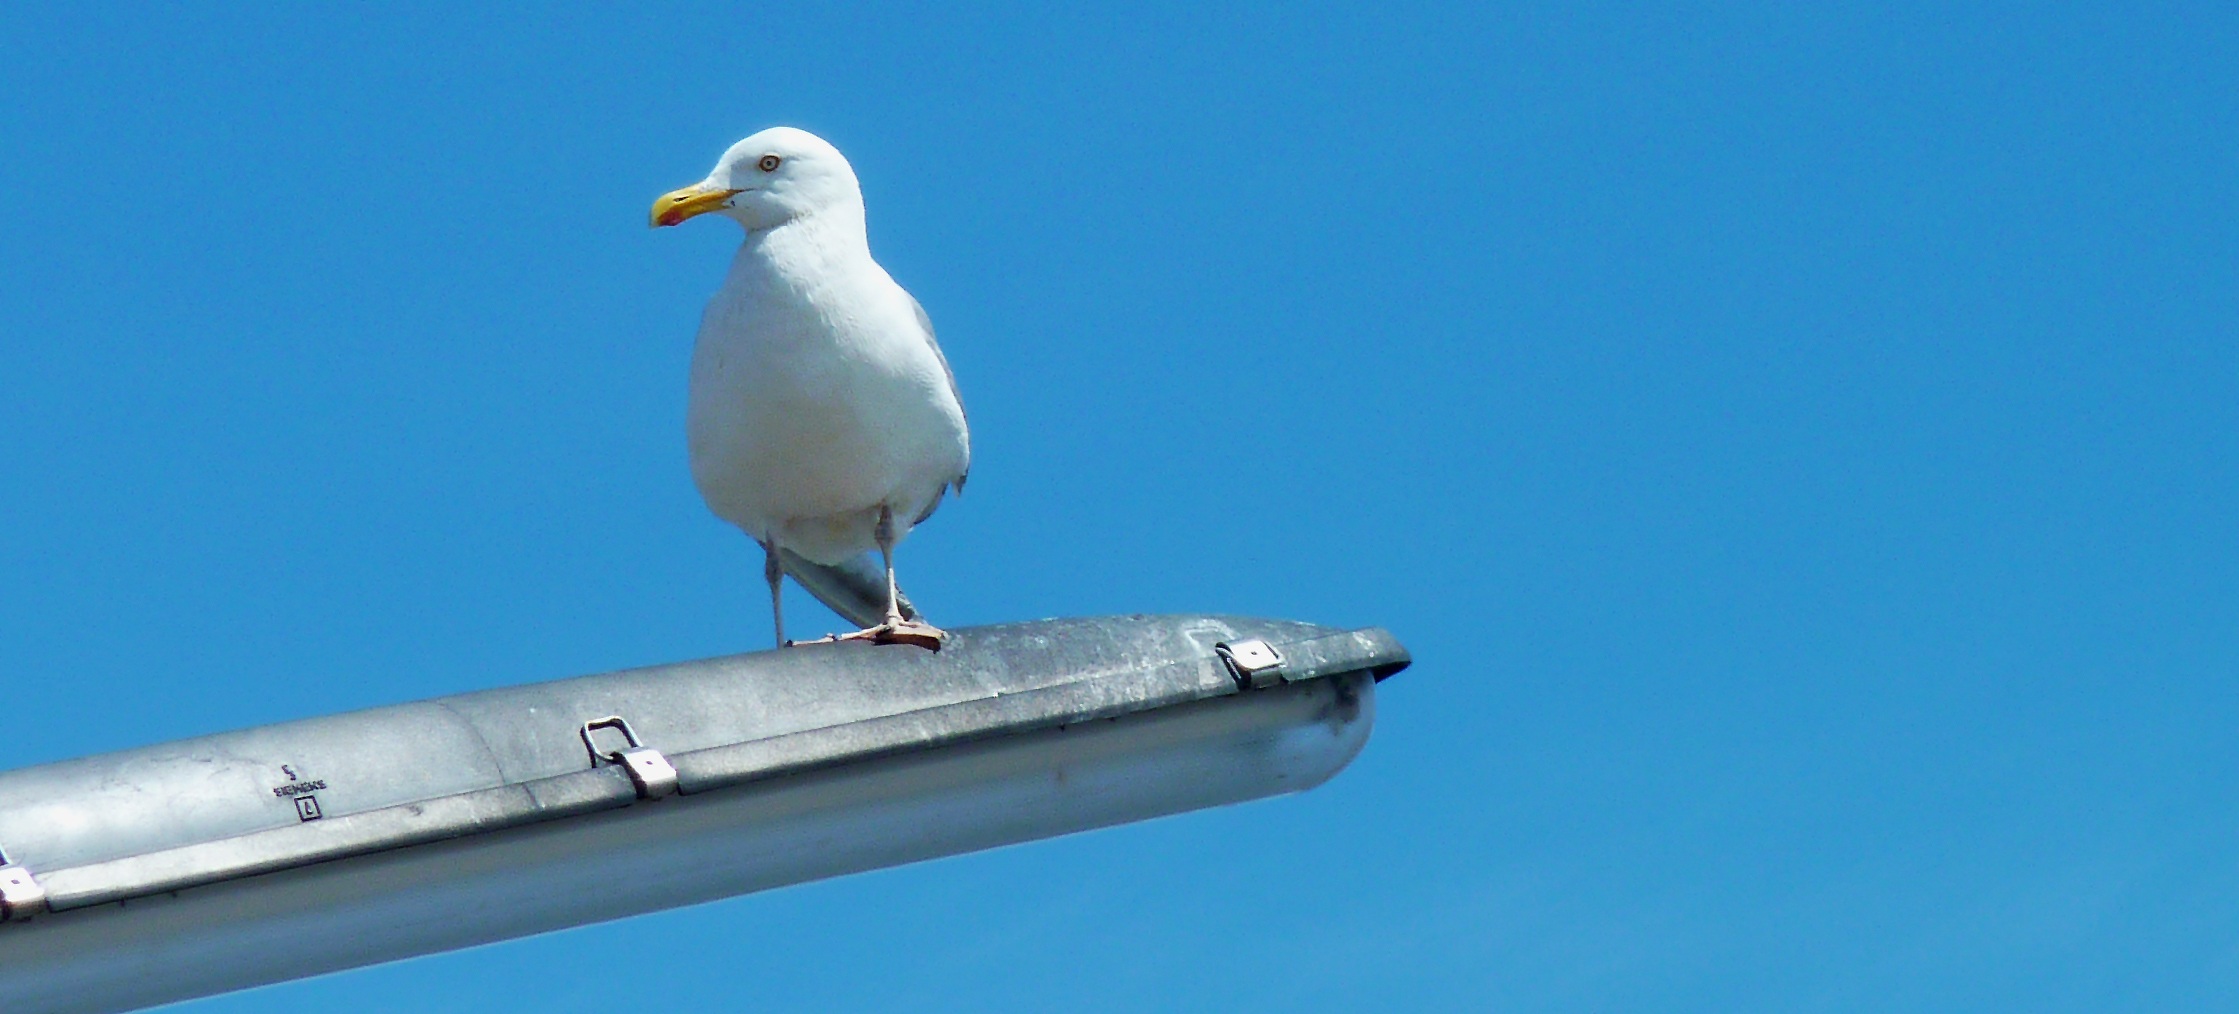
beach, sea, water, nature, bird, wing, lake, seabird, fly, seagull, swim, gull, beak, sitting, birds, vertebrate, water bird, small port, charadriiformes